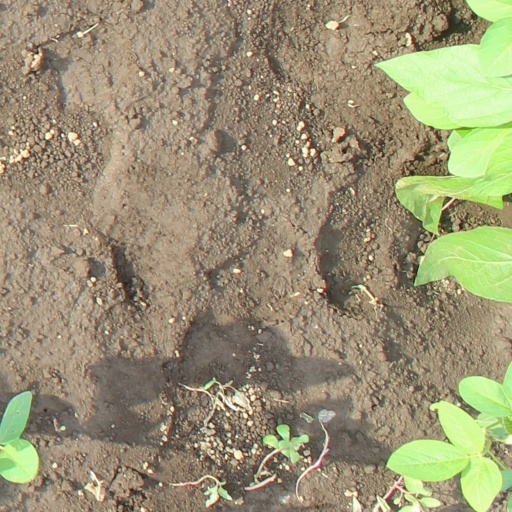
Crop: soybean